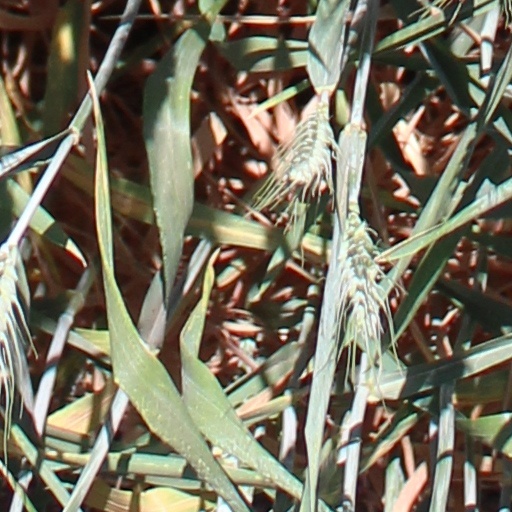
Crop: wheat